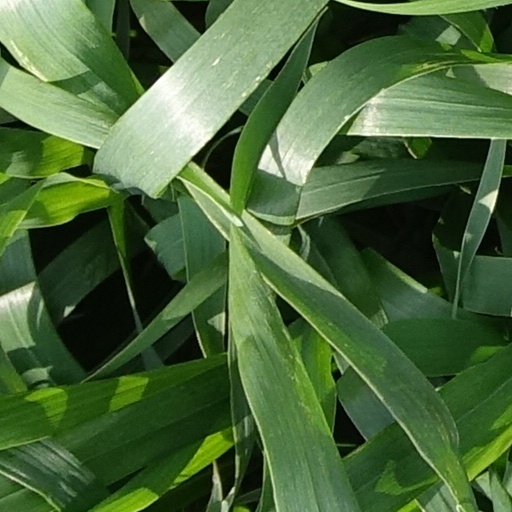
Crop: wheat